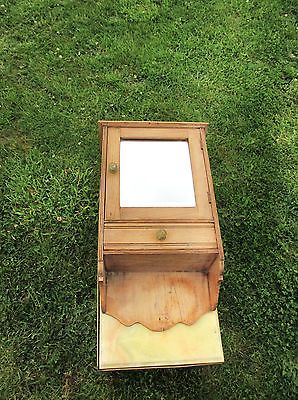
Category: cabinet